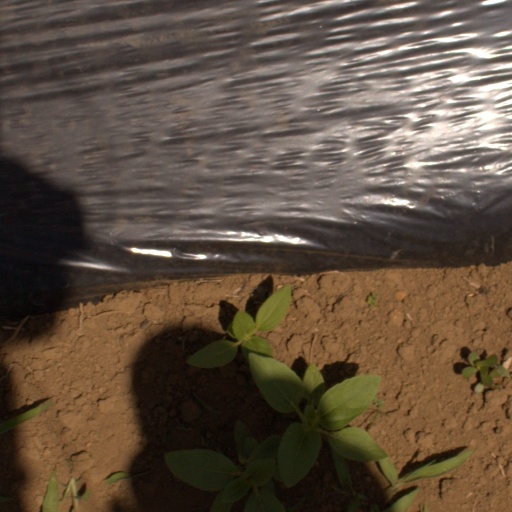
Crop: Jerusalem artichoke